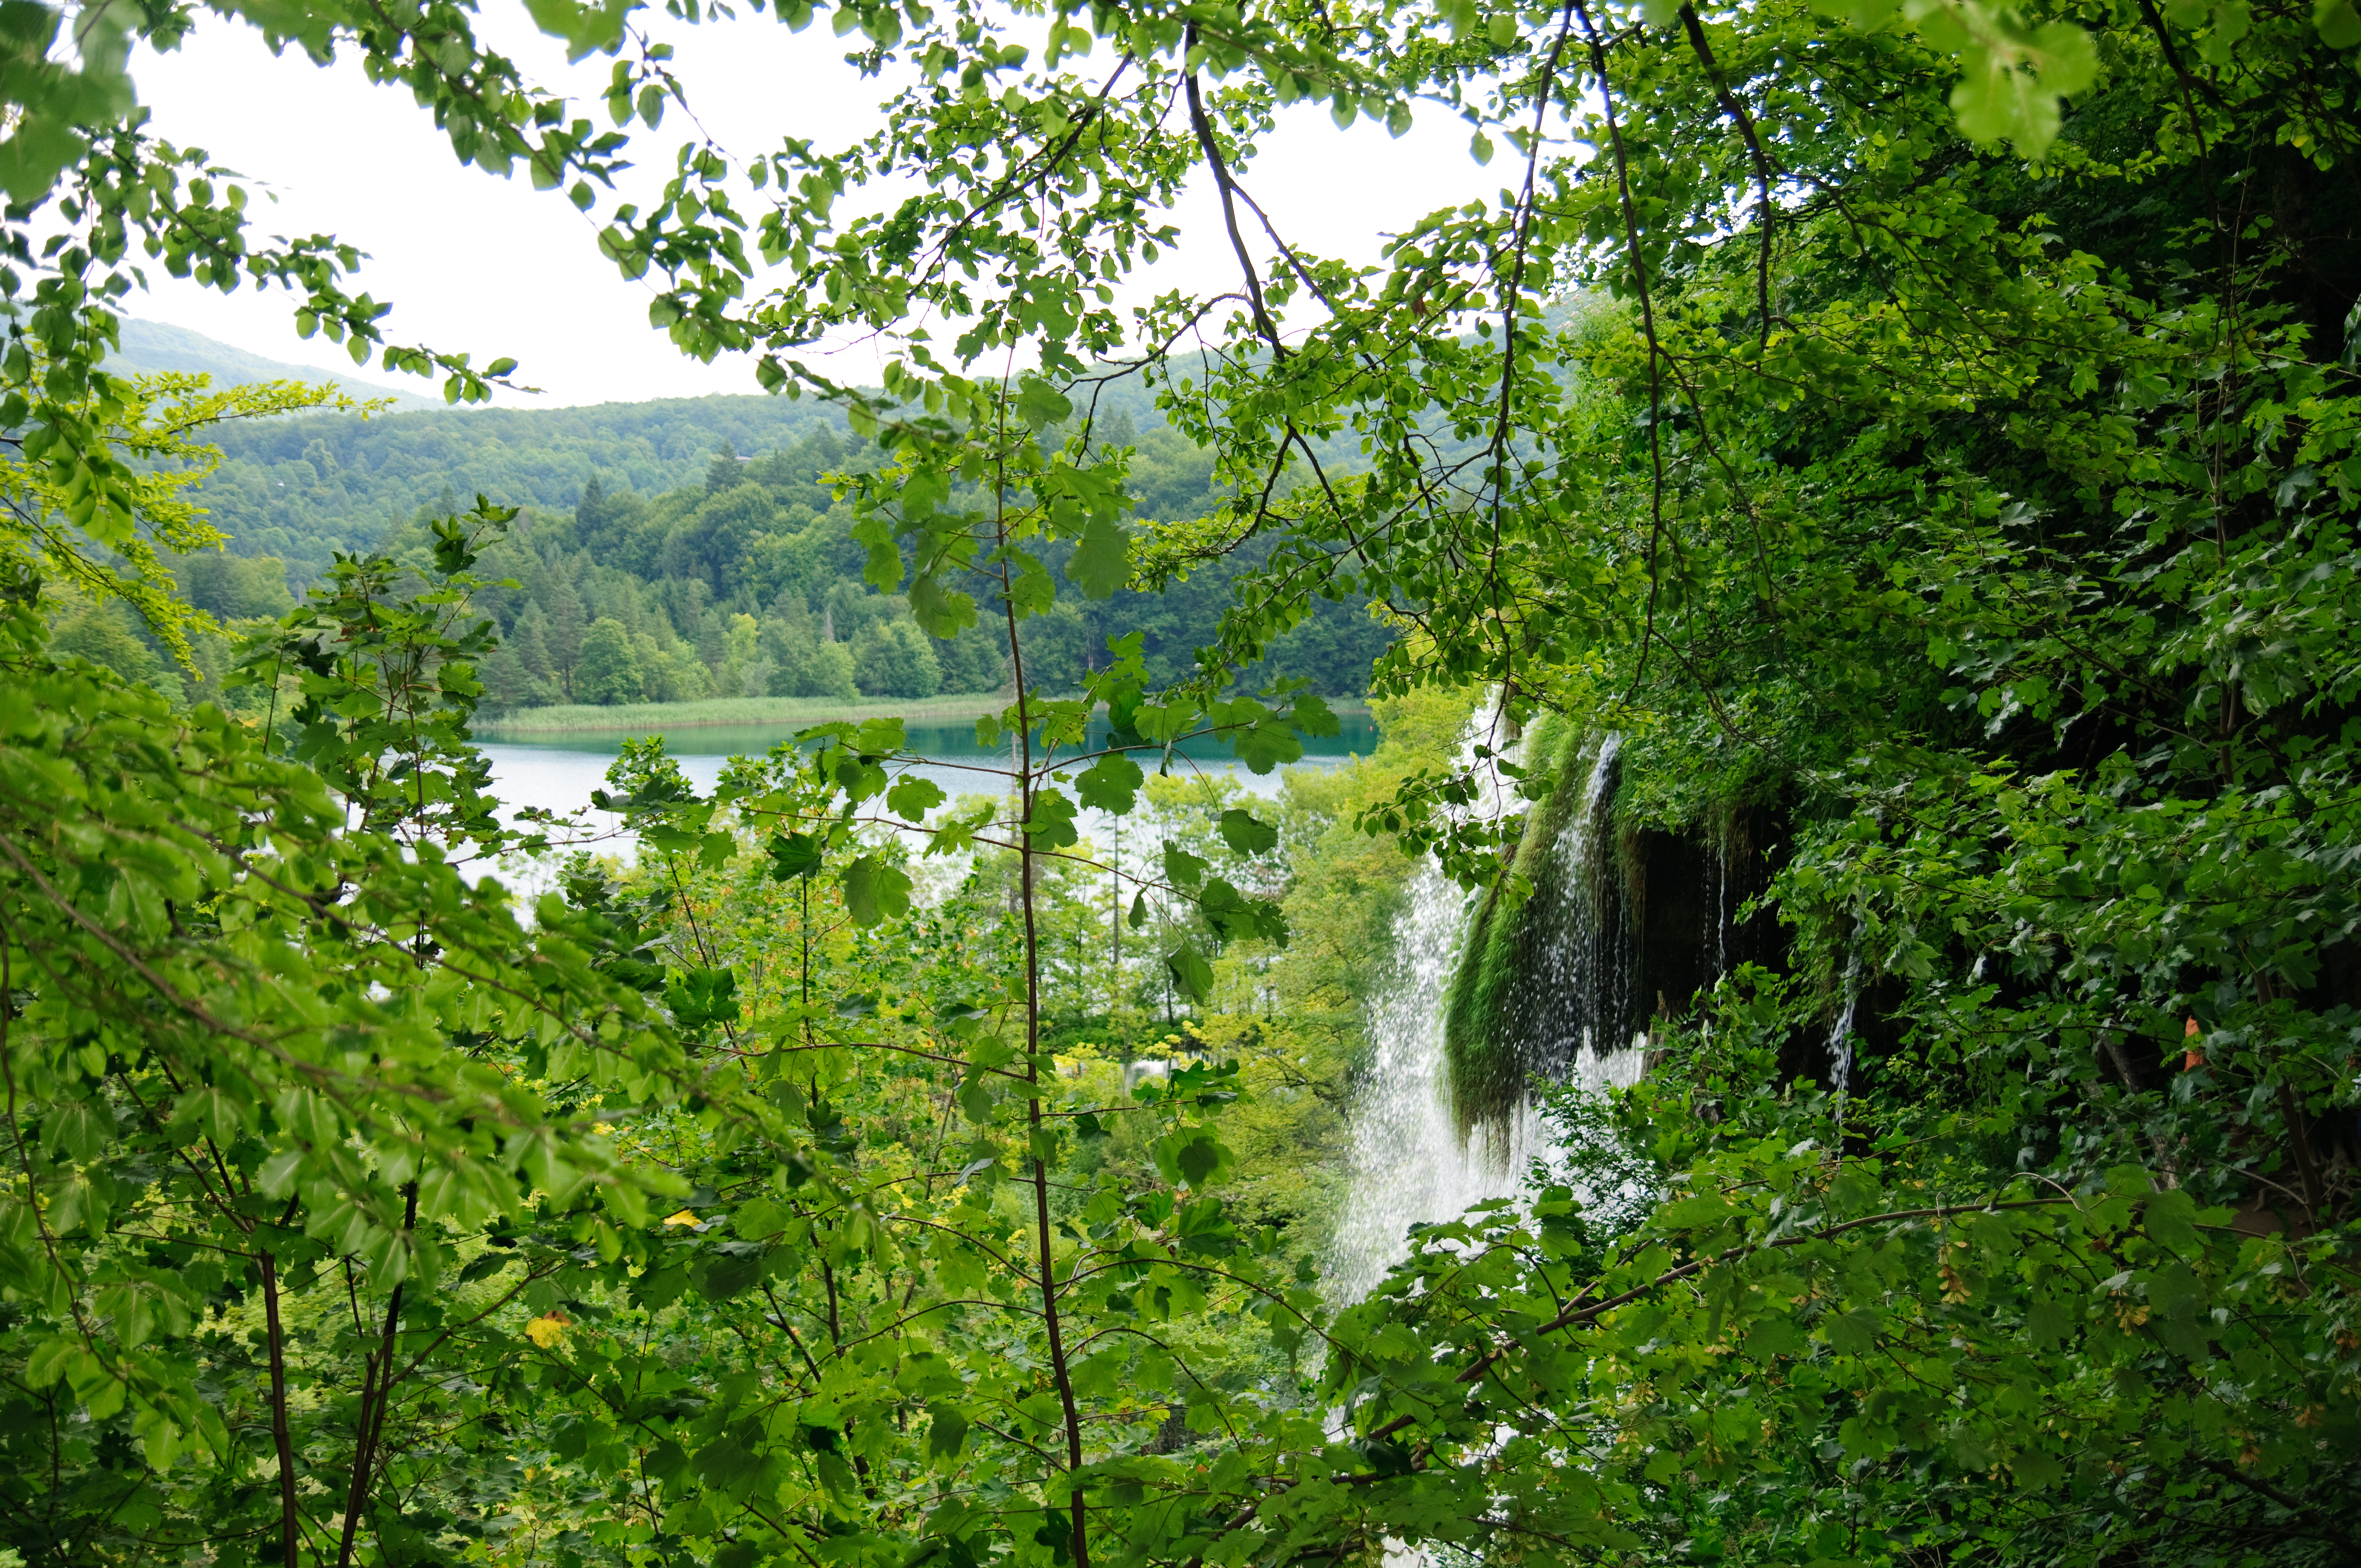
tree, nature, forest, waterfall, meadow, leaf, flower, lake, river, stream, green, jungle, botany, nikon, garden, flora, croatia, vegetation, shrub, rainforest, woodland, habitat, water feature, ecosystem, hvratska, d300, plitvice, nature reserve, biome, natural environment